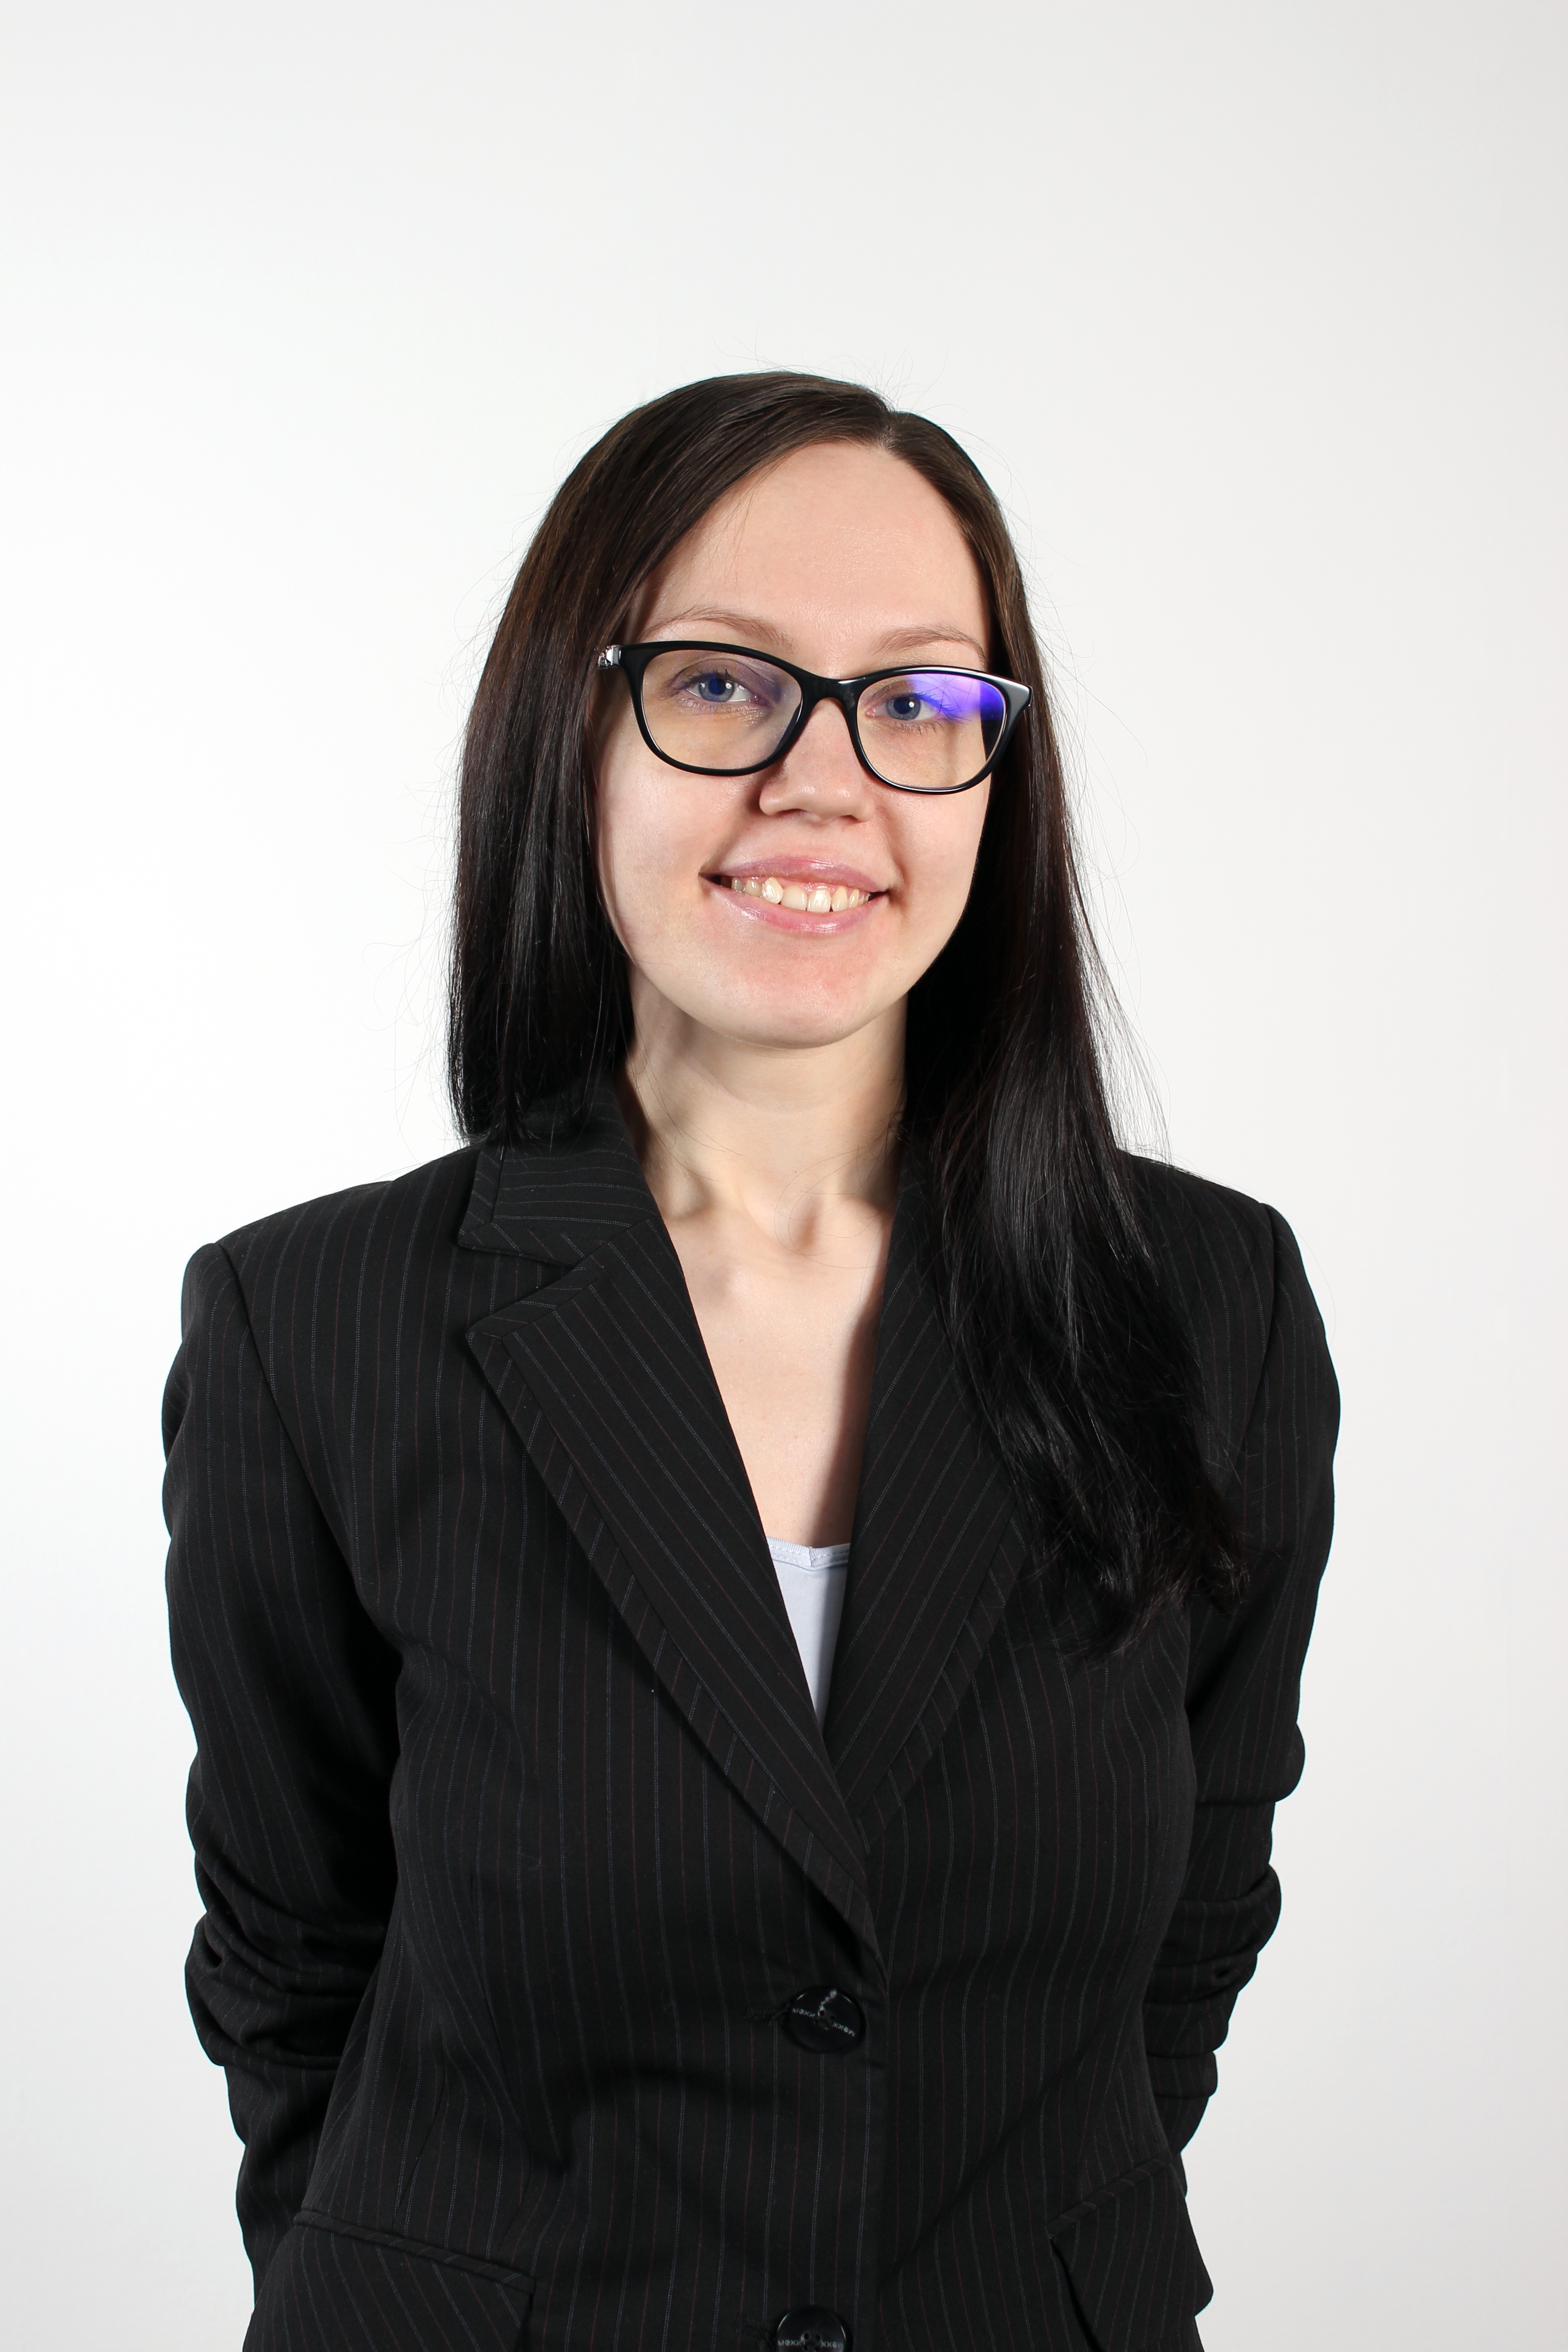
hand, person, woman, white, young, finger, corporate, office, professional, glasses, eyewear, photo shoot, business woman, woman business, vision care, businessperson, business suit